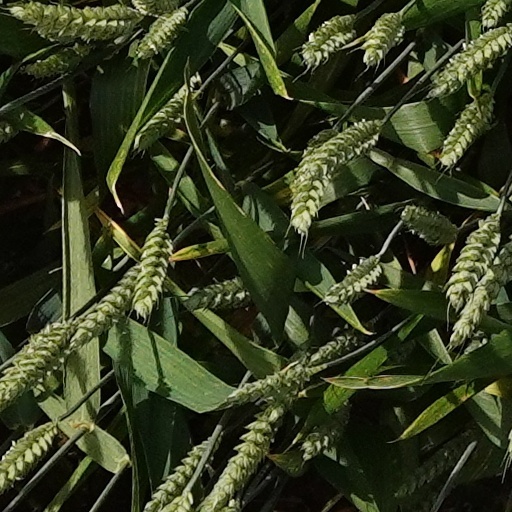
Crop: wheat